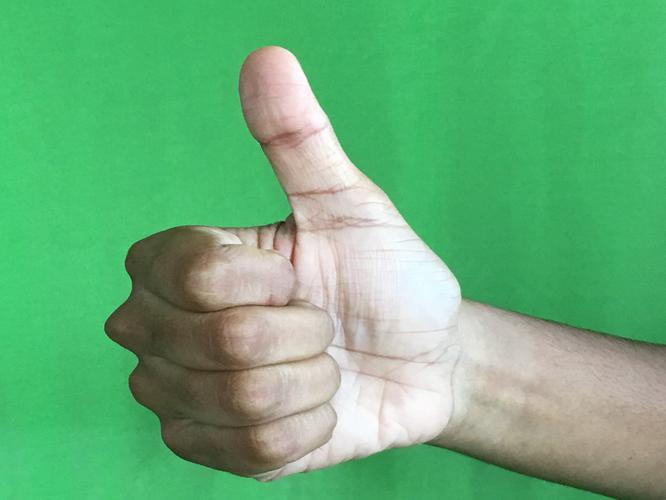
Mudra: Sikharam
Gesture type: single_hand